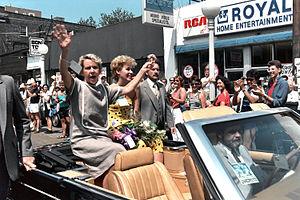
Chicago /ʃi.ka.ɡo/ est la troisième ville des États-Unis par sa population et est située dans le Nord-Est de l'État de l'Illinois. C'est la plus grande ville de la région du Midwest, dont elle forme le principal centre économique et culturel. Chicago se trouve sur la rive sud-ouest du lac Michigan, un des cinq Grands Lacs d'Amérique du Nord. Les rivières Chicago et Calumet traversent la ville.
La chronologie de Chicago liste les principaux événements qui jalonnent l'histoire de la ville de Chicago, aux États-Unis.